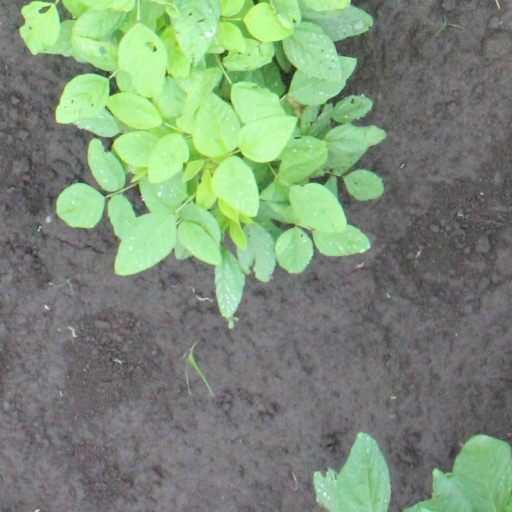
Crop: soybean